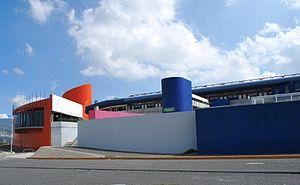
L'Estadio Hidalgo est une enceinte sportive située à Pachuca au Mexique. Il est utilisé principalement pour le football. Depuis 1993, c'est le domicile du CF Pachuca de la Primera División.